Mikhail Suslov

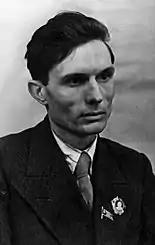
Suslov in 1941.

On the Eastern Front in World War II, Suslov was a member of Military Council of the North Caucasian Front and led the Stavropol Krai Headquarters of the Partisan Divisions (the local guerrilla movement) after the Germans occupied the area. Suslov spent much of his time mobilising workers to fight against the German invaders. The guerrilla movement he led was operated by the regional party cells; Suslov for his part maintained close contact with the Red Army.